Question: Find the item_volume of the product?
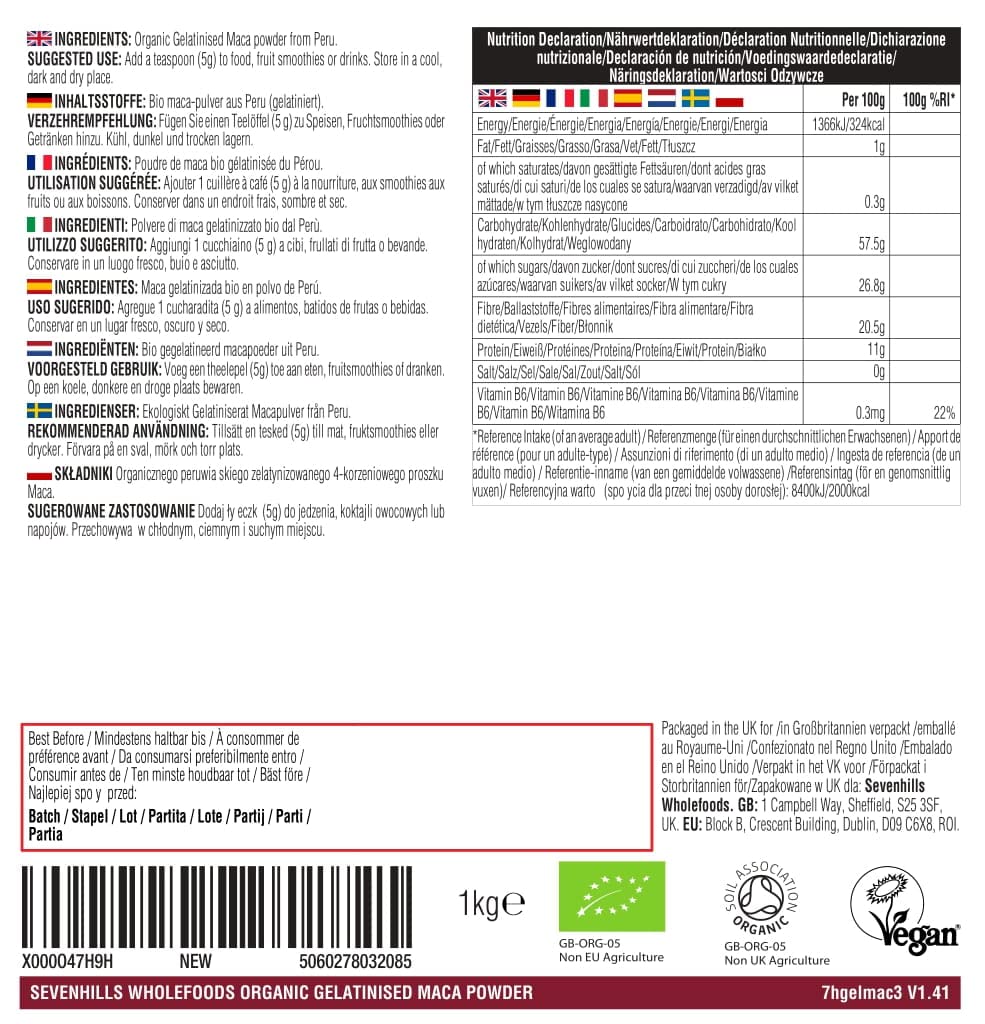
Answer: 5.0 gallon